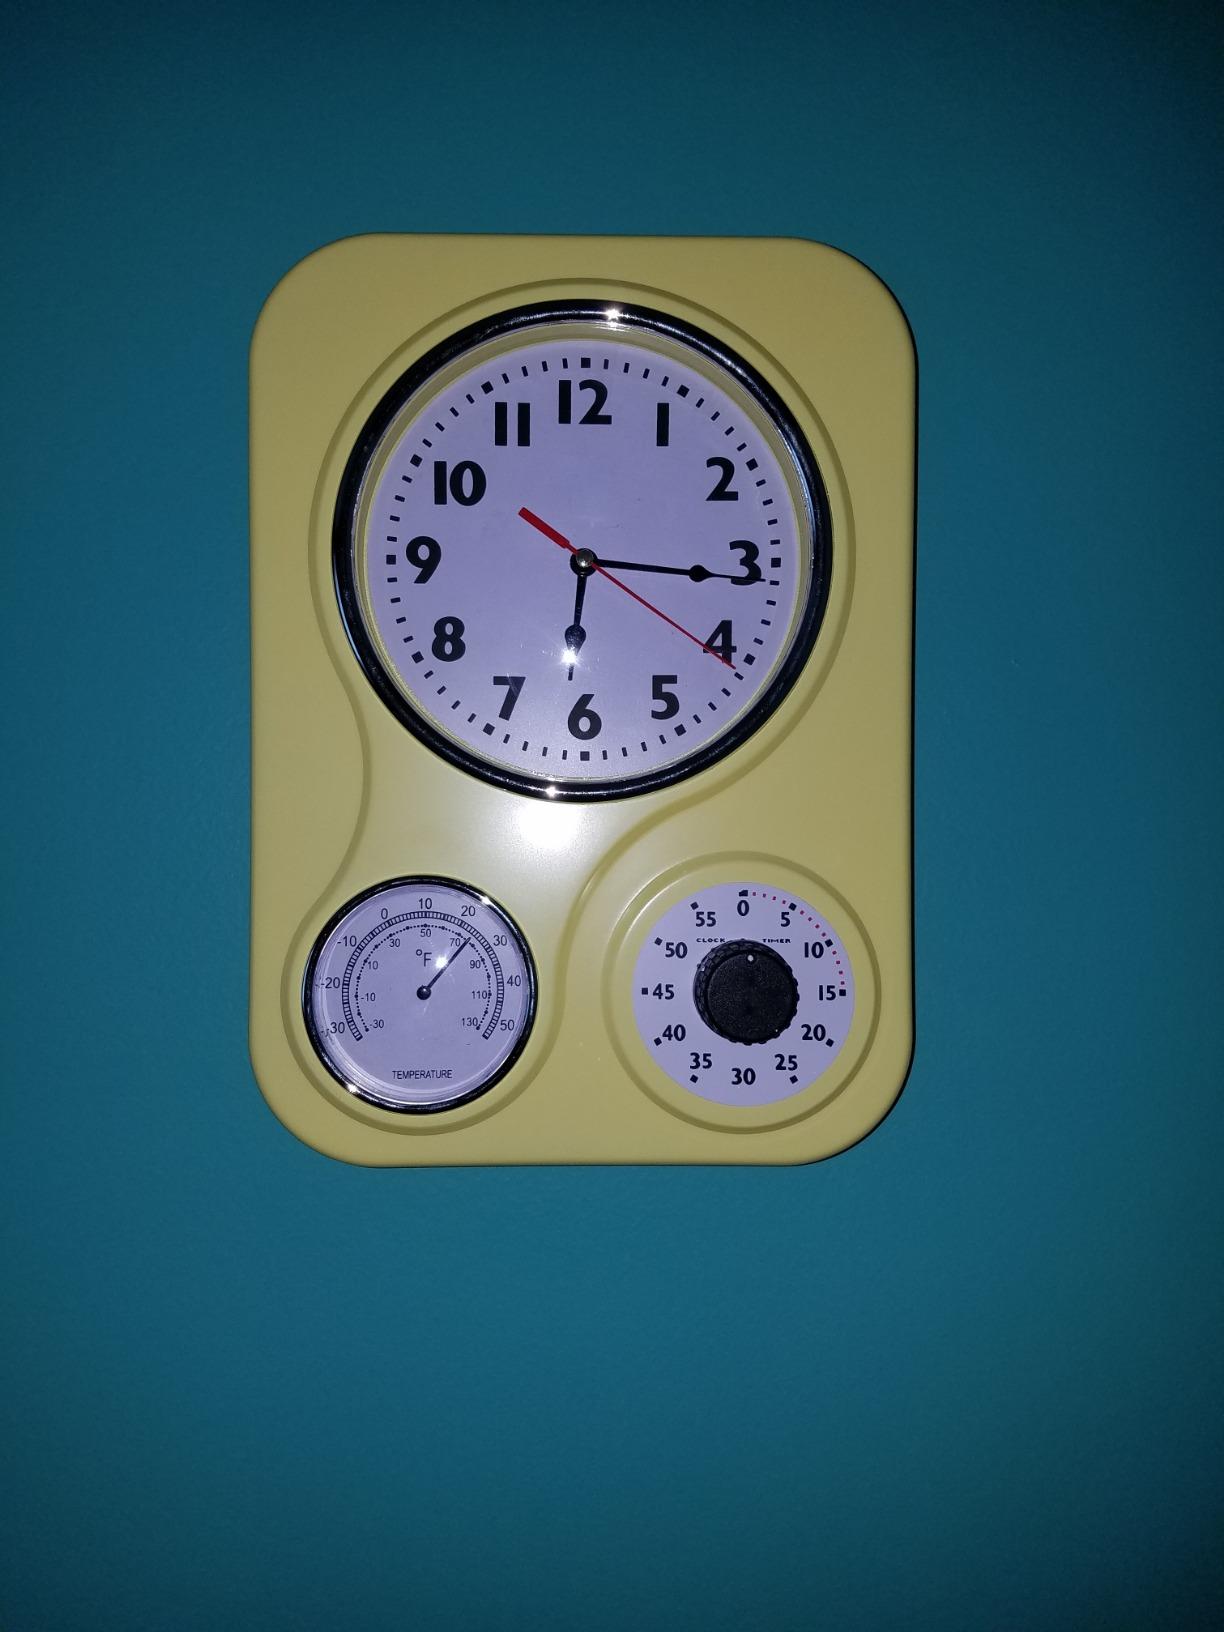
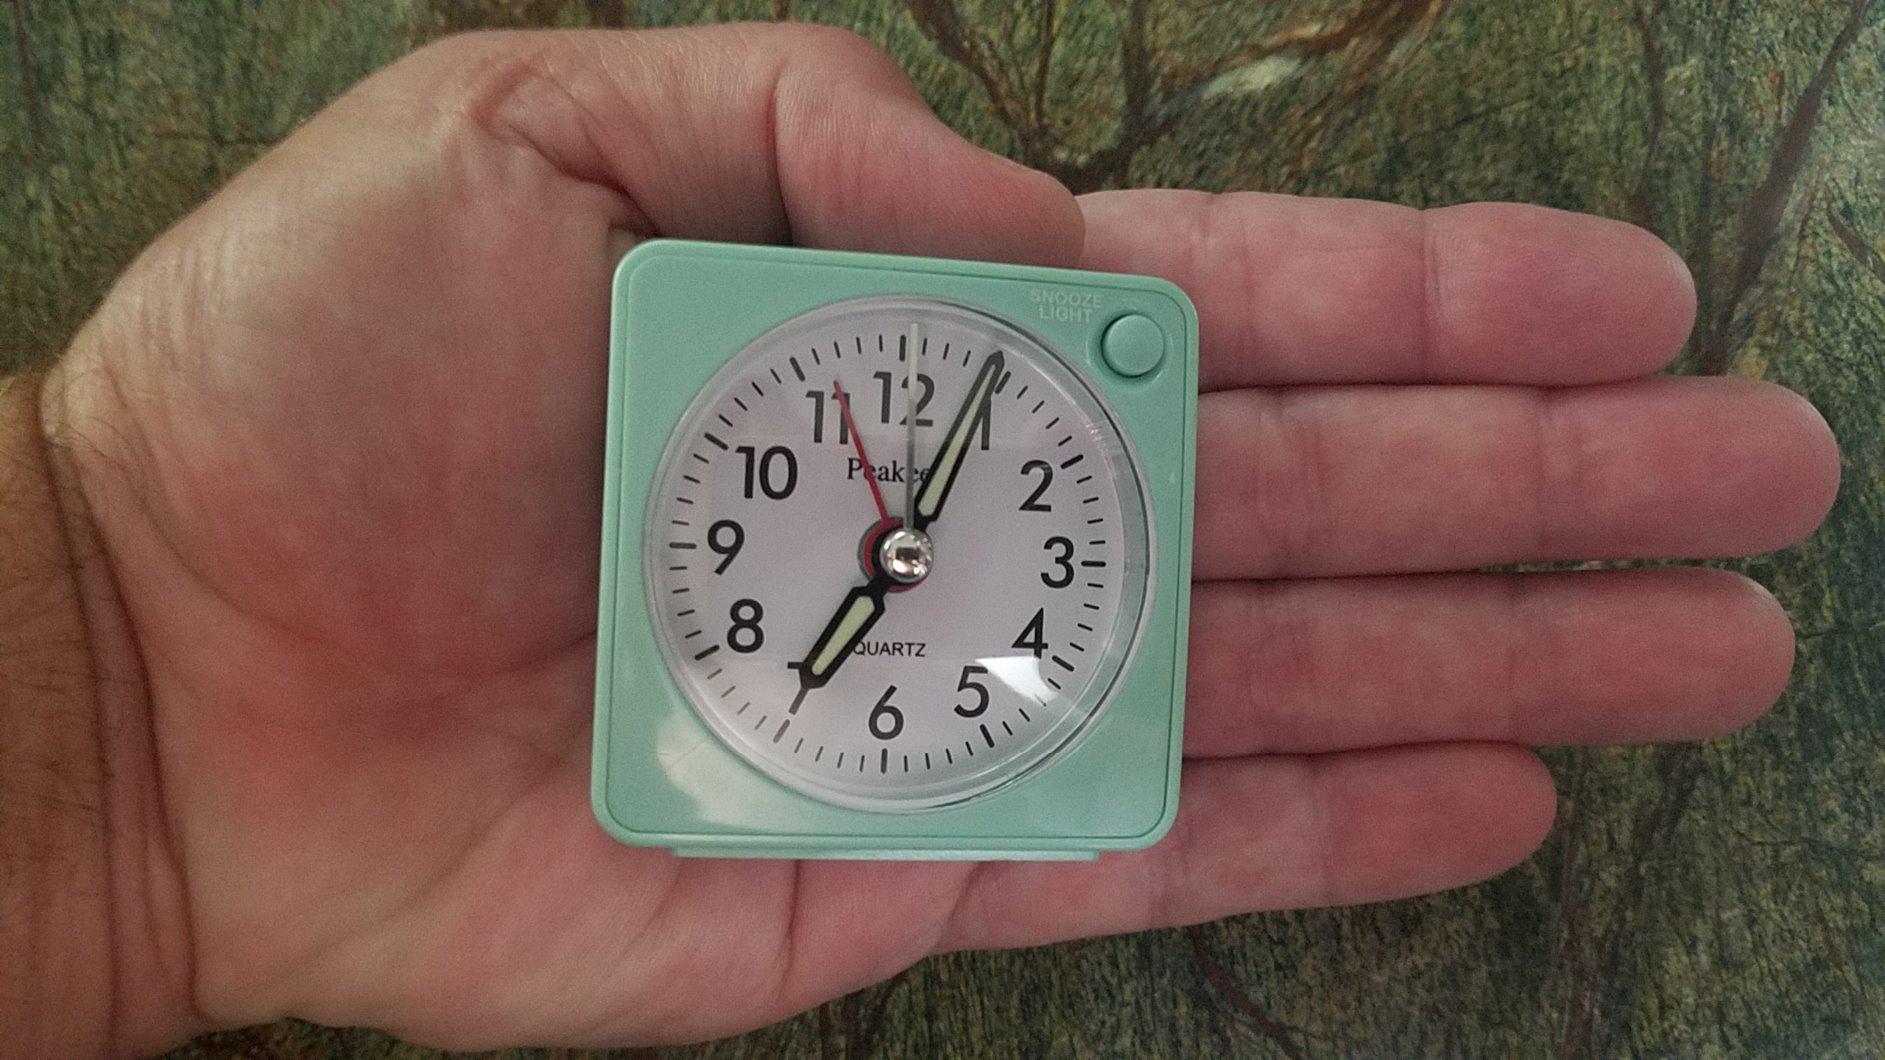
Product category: clock
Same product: no